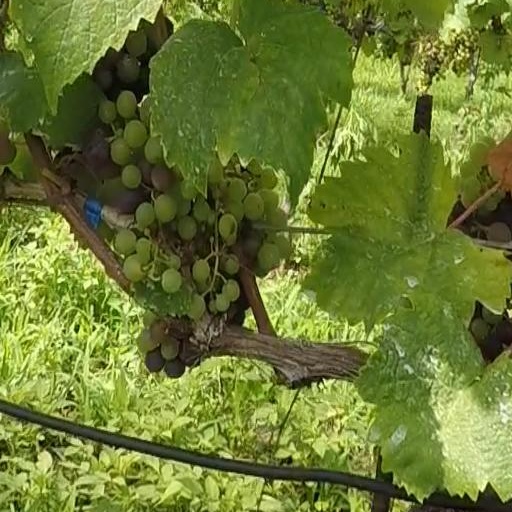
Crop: grape